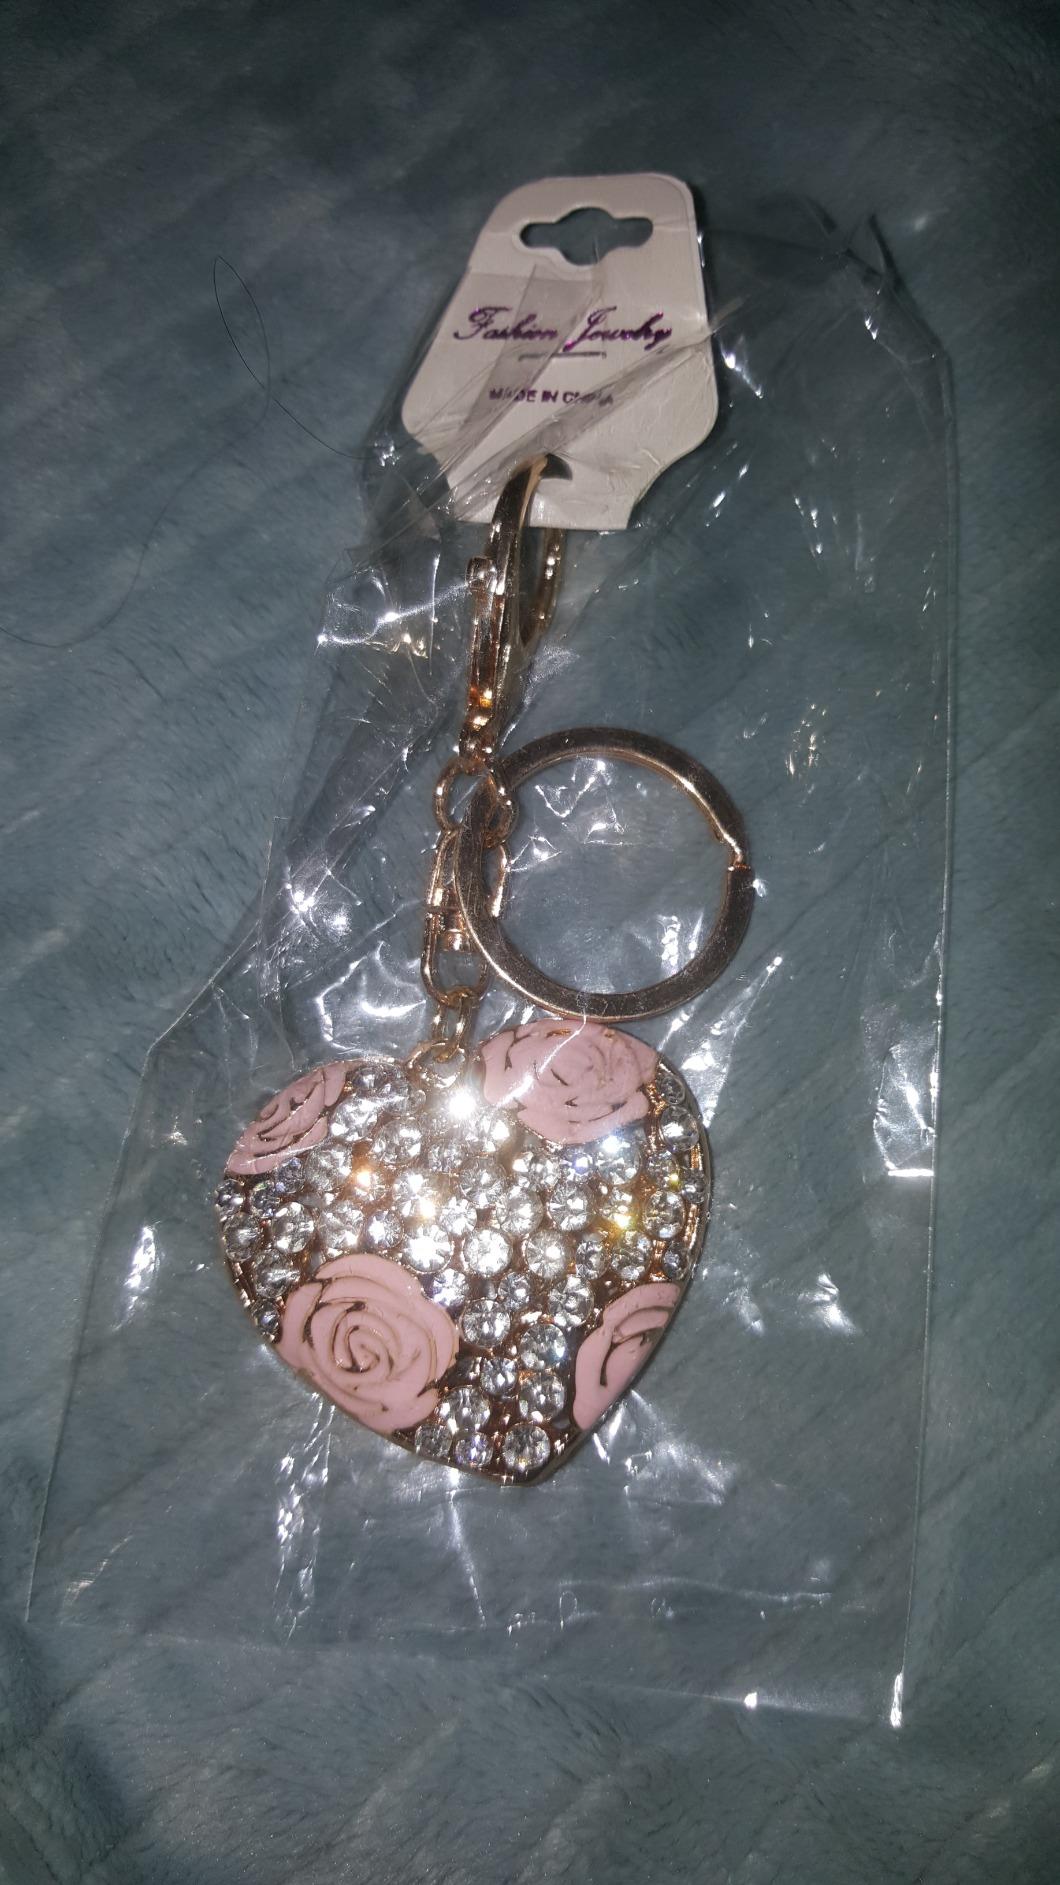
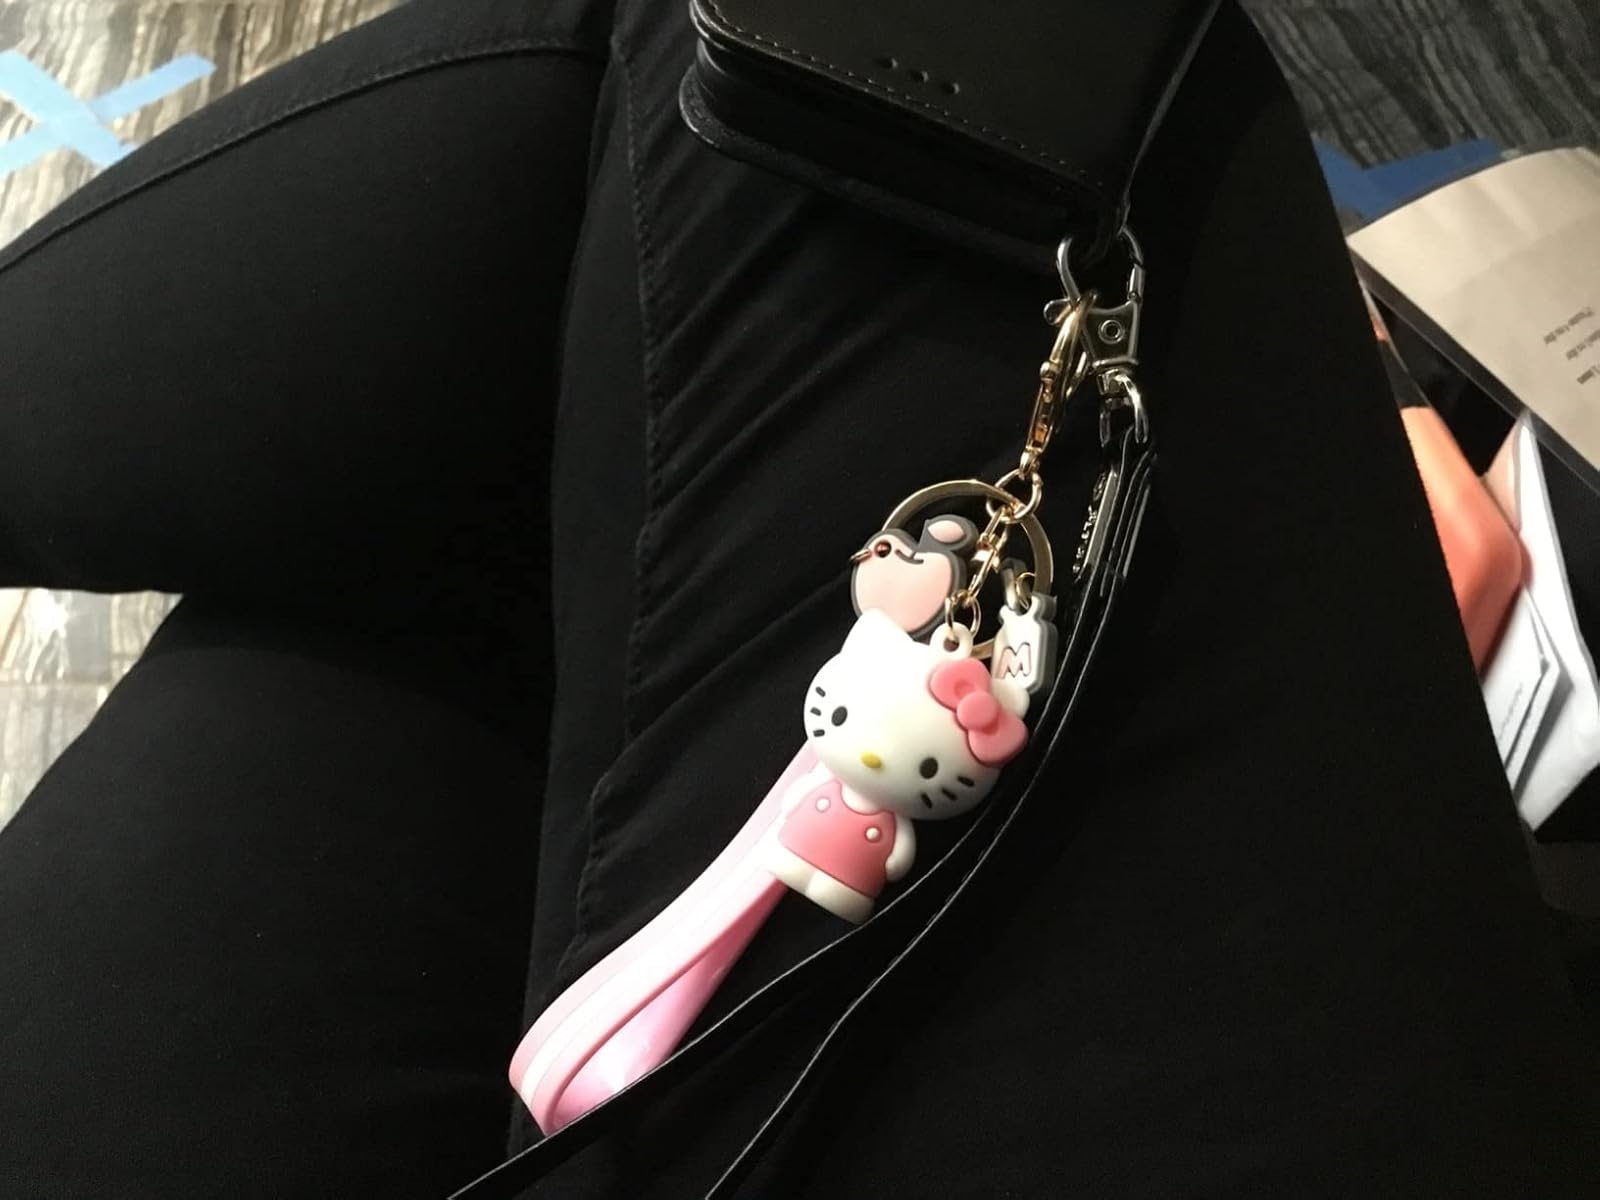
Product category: accessories_keychain
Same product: no